Wireless

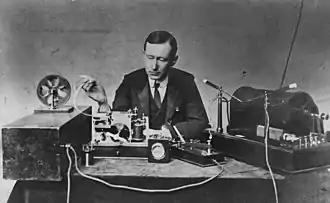
Marconi transmitting the first radio signal across the Atlantic.

In 1894, Guglielmo Marconi began developing a wireless telegraph system using radio waves, which had been known about since proof of their existence in 1888 by Heinrich Hertz, but discounted as a communication format since they seemed, at the time, to be a short-range phenomenon. Marconi soon developed a system that was transmitting signals way beyond distances anyone could have predicted (due in part to the signals bouncing off the then unknown ionosphere). Marconi and Karl Ferdinand Braun were awarded the 1909 Nobel Prize for Physics for their contribution to this form of wireless telegraphy.